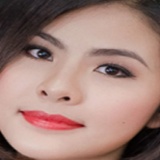
diễn viên Vân Trang